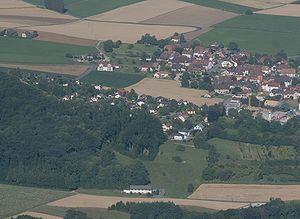
Penthalaz est une commune suisse du canton de Vaud, située dans le district du Gros-de-Vaud. Citée dès 1182, la commune fait partie du district de Cossonay entre 1798 et 2007. Elle est peuplée de 3 283 habitants en 2018. Son territoire, d'une surface de 387 hectares, se situe dans la région du Gros-de-Vaud.